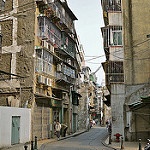
Label: street